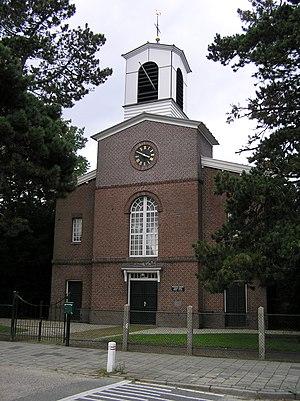
Wilhelminadorp est un petit village de la commune de Goes, dans la province néerlandaise de Zélande. Le village comptait en 2004 680 habitants.